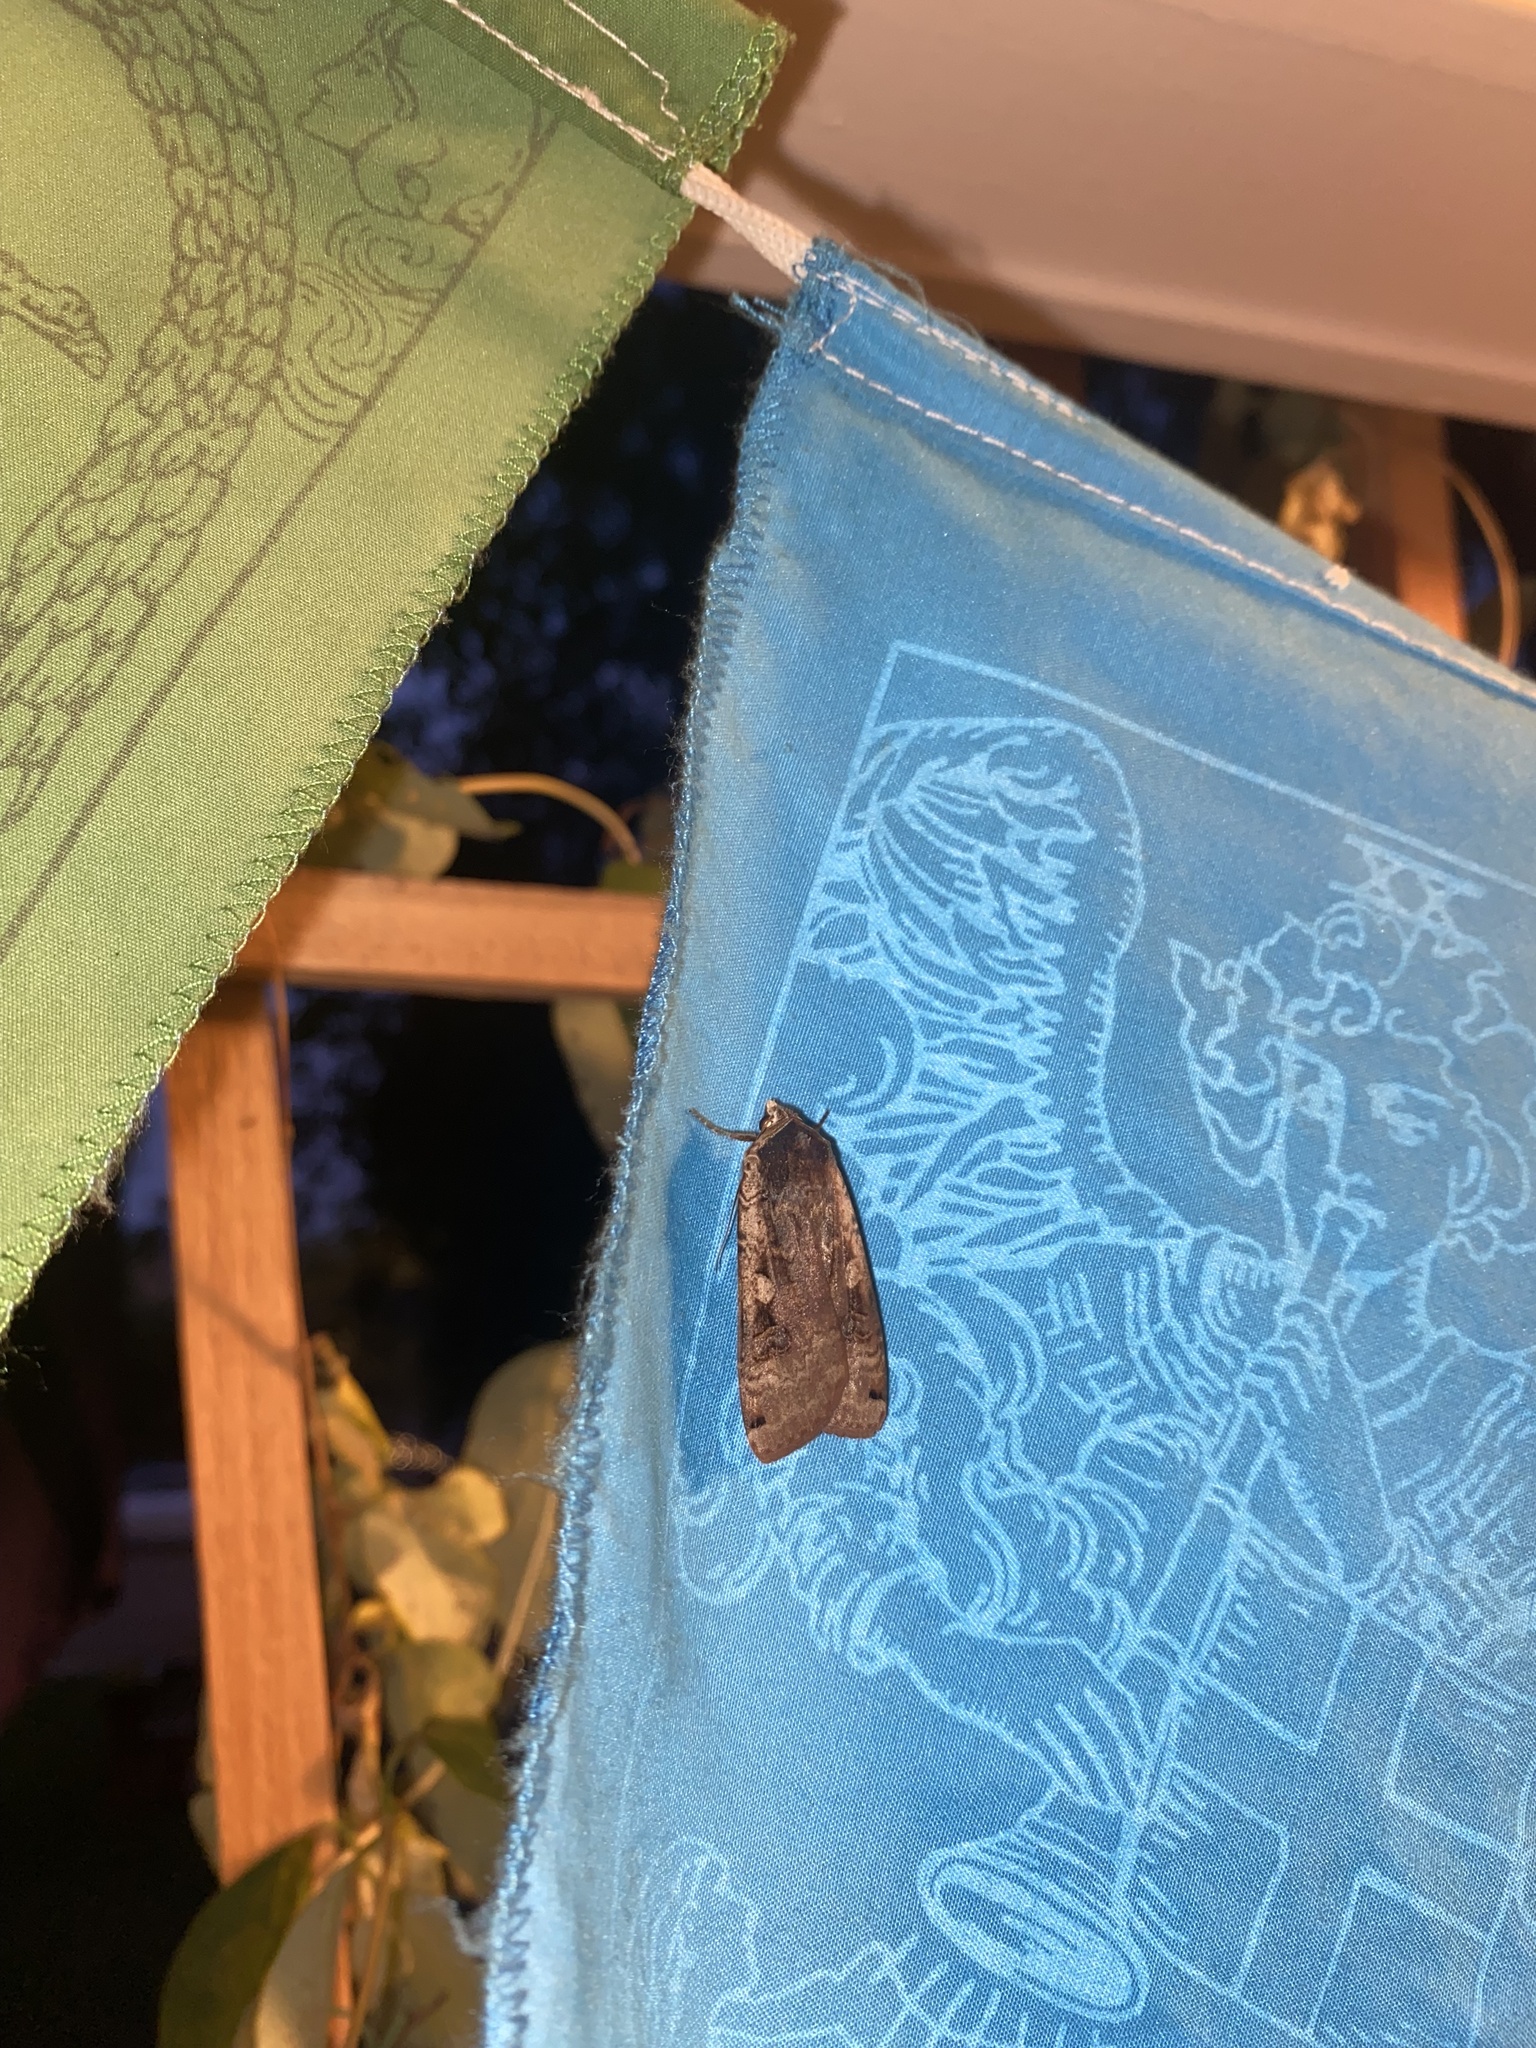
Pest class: cutworms